West Derby

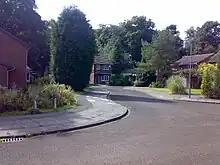
Brookside Close in West Derby

The former Channel 4 soap opera "Brookside" was filmed on a housing development built on part of Lord Sefton's estate.